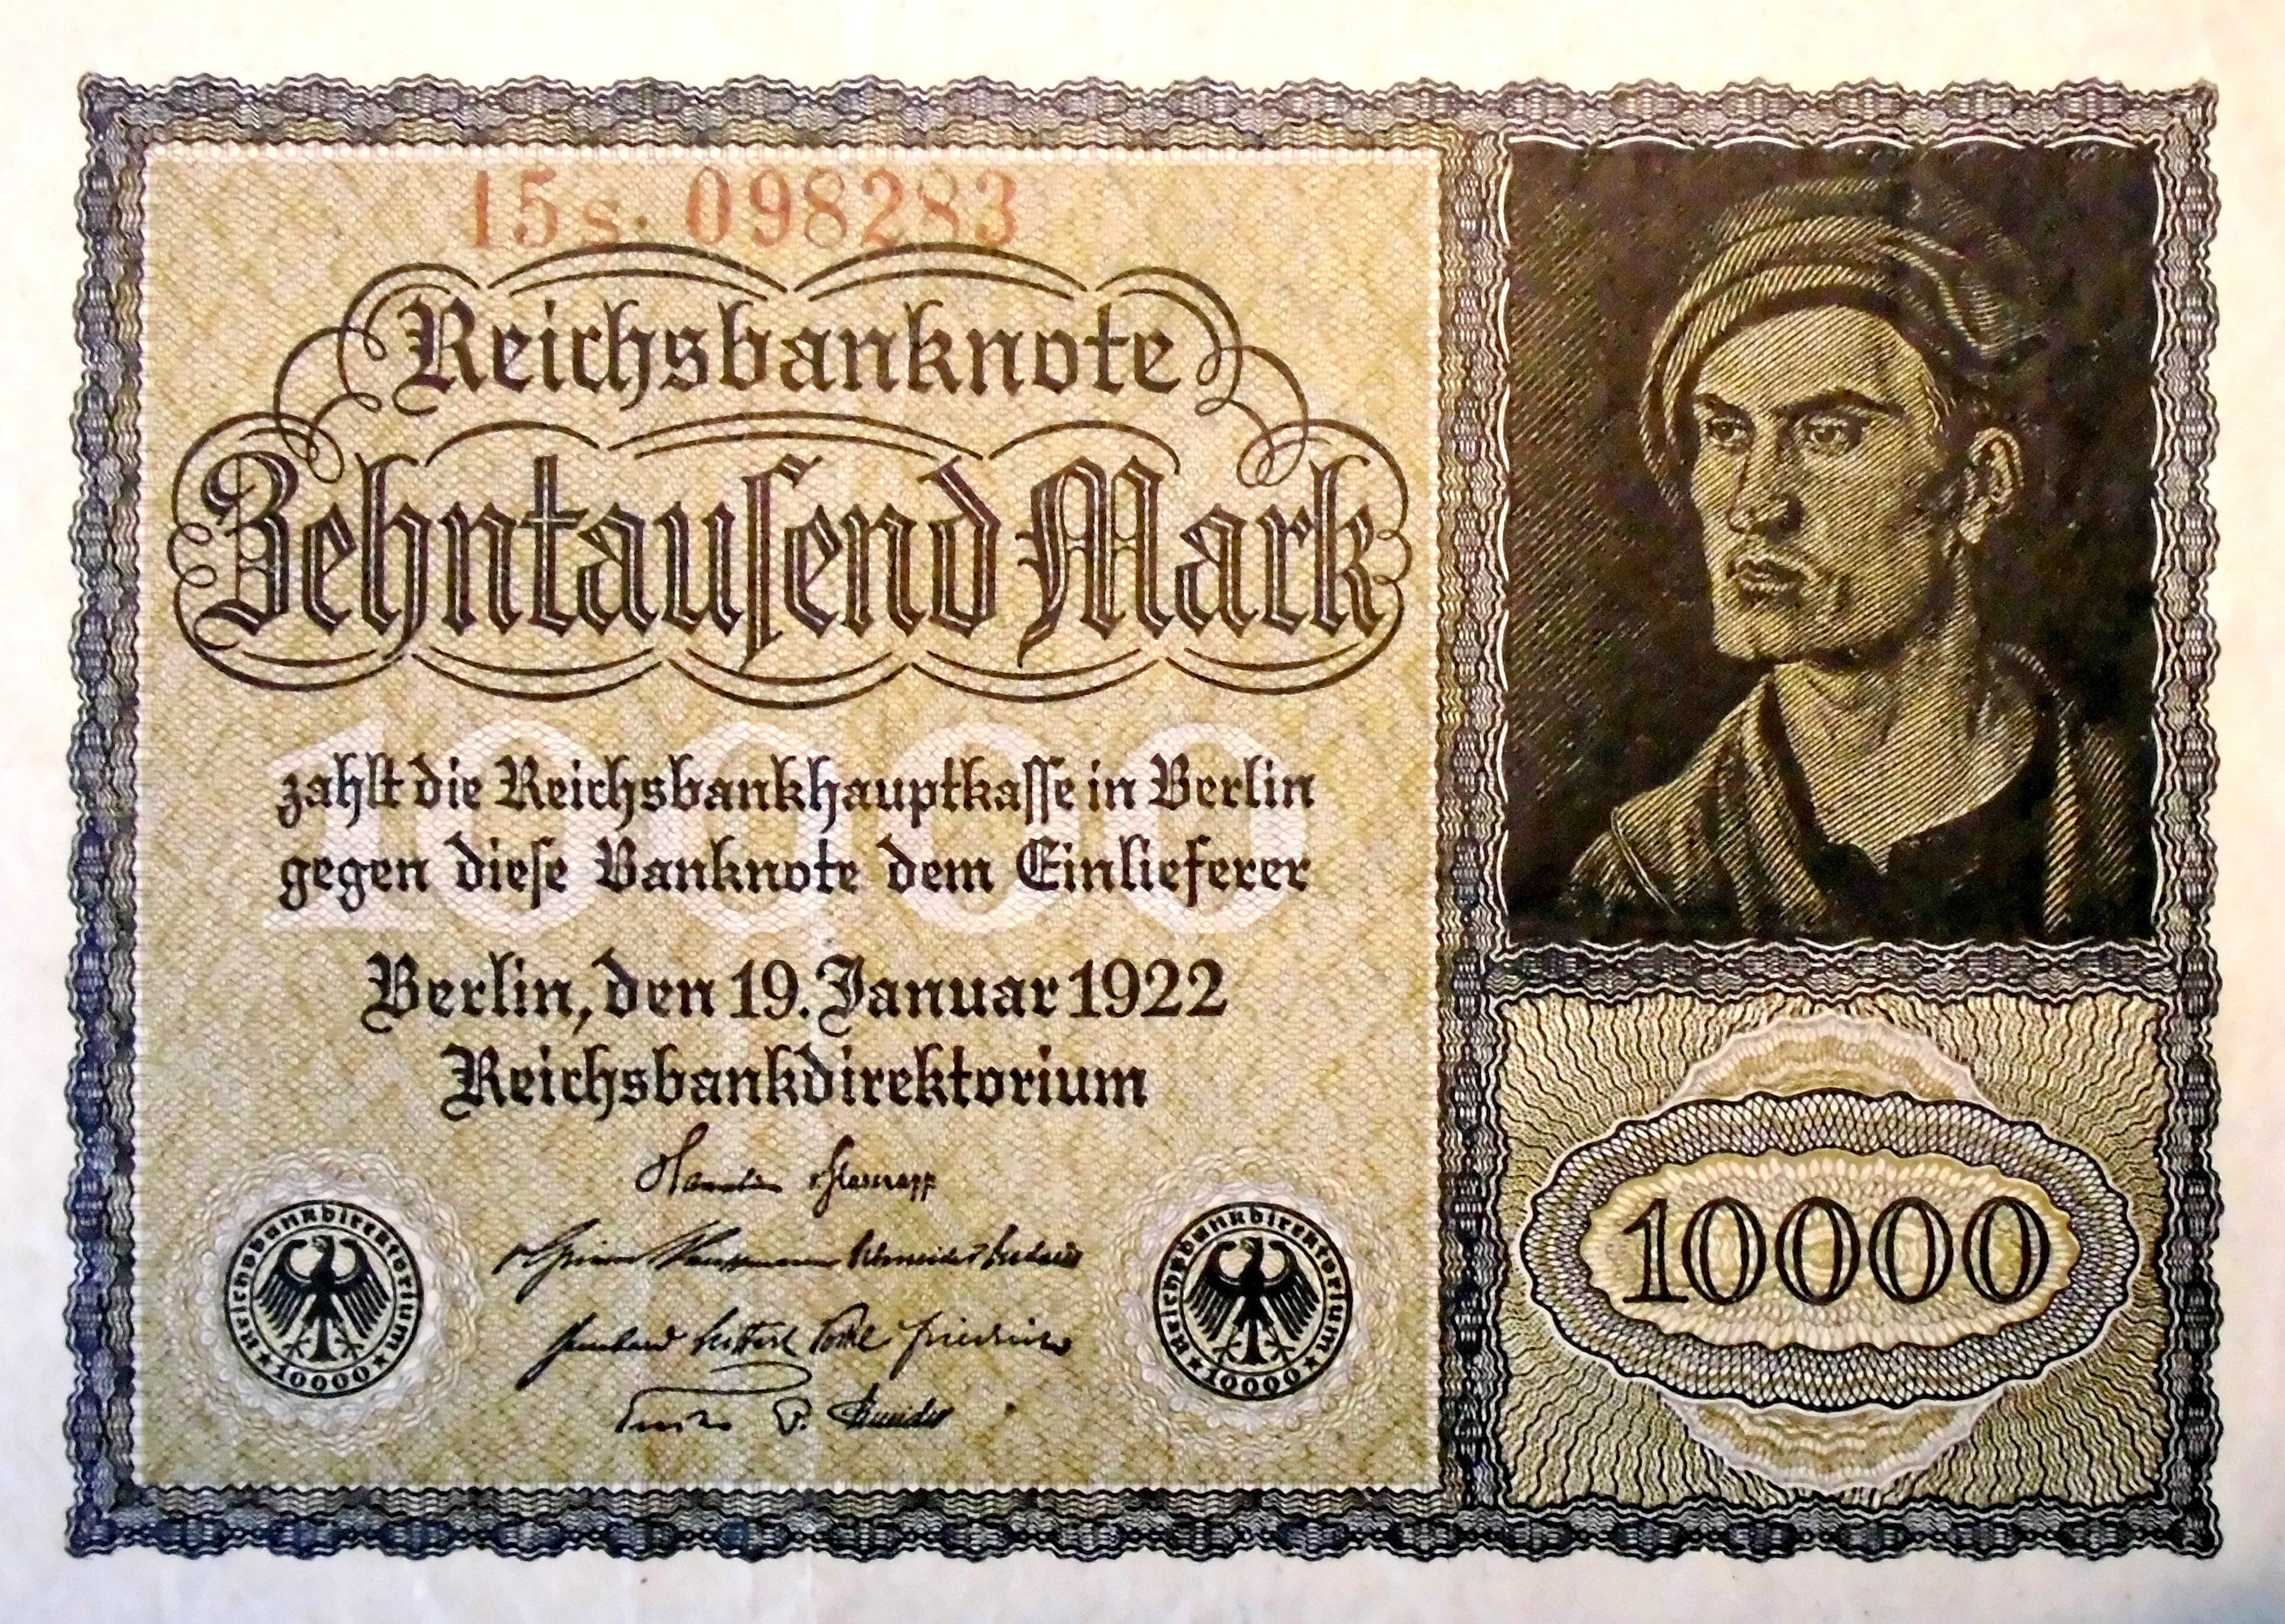
money, paper, material, cash, currency, crisis, germany, poverty, misery, loss, economy, finance, hunger, banknote, inflation, imperial banknote, war induced, reparation, 1922, postage stamp